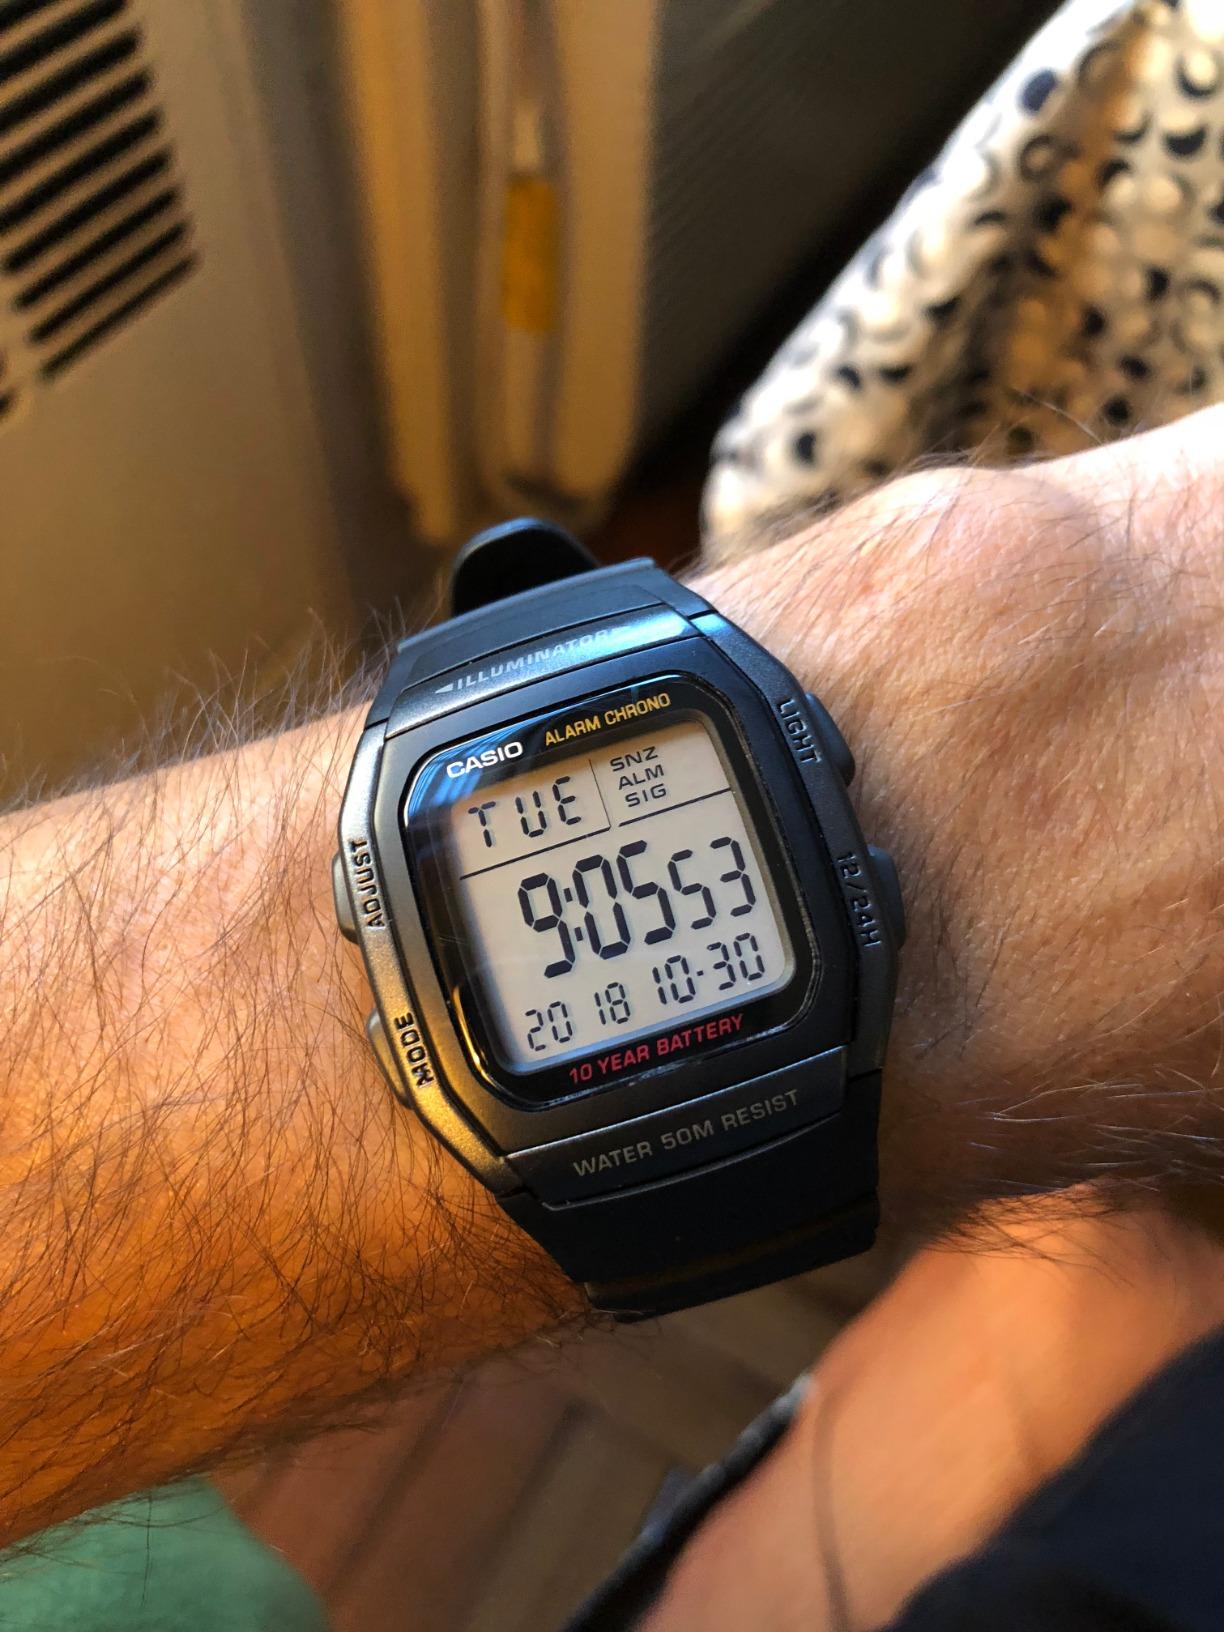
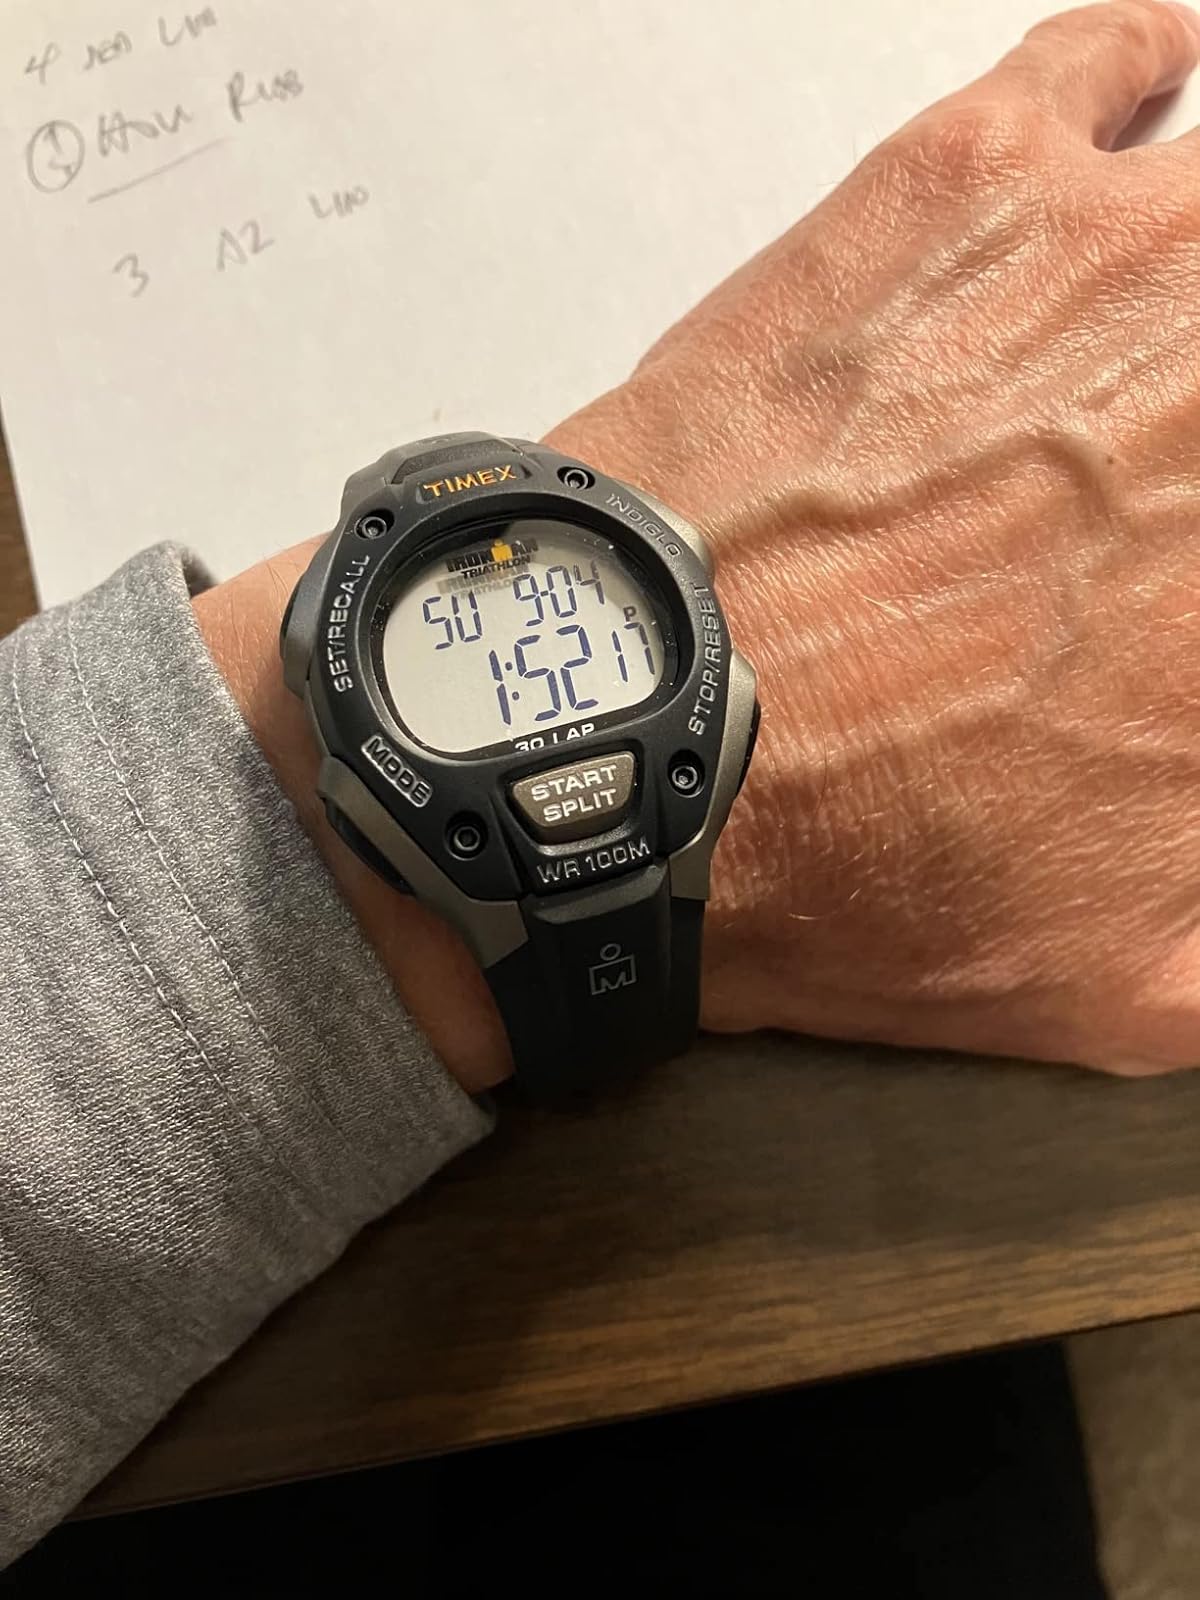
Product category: accessories_watch
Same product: no